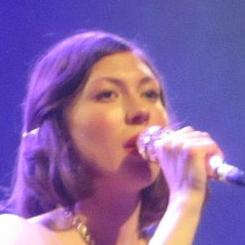
Age: 27